Victor Mikhalevski

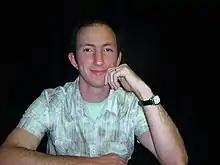
Mikhalevski in 2008

Victor (Viktor) Mikhalevski (born 8 July 1972) is an Israeli chess grandmaster who lives in Beersheba.